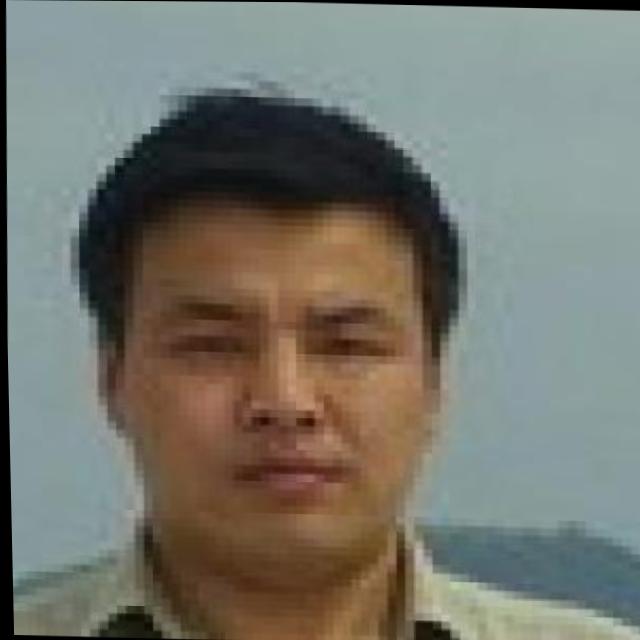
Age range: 21-44